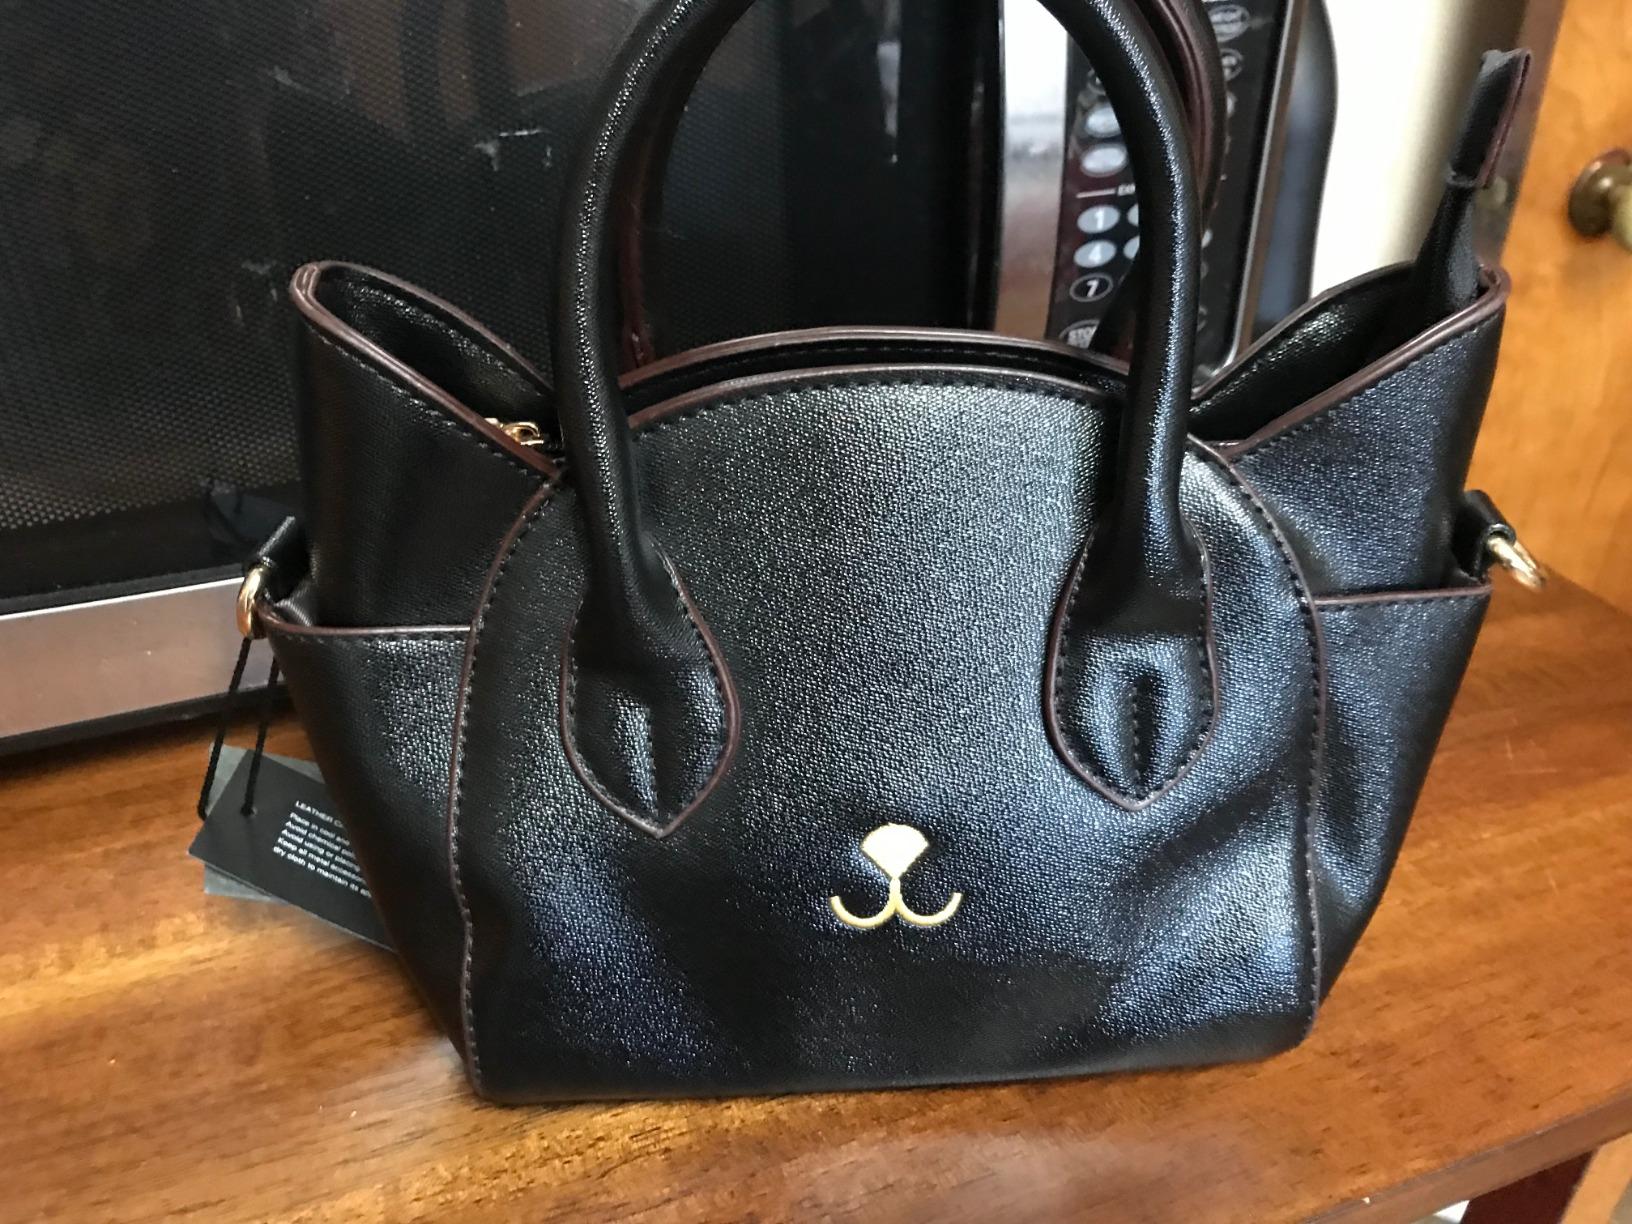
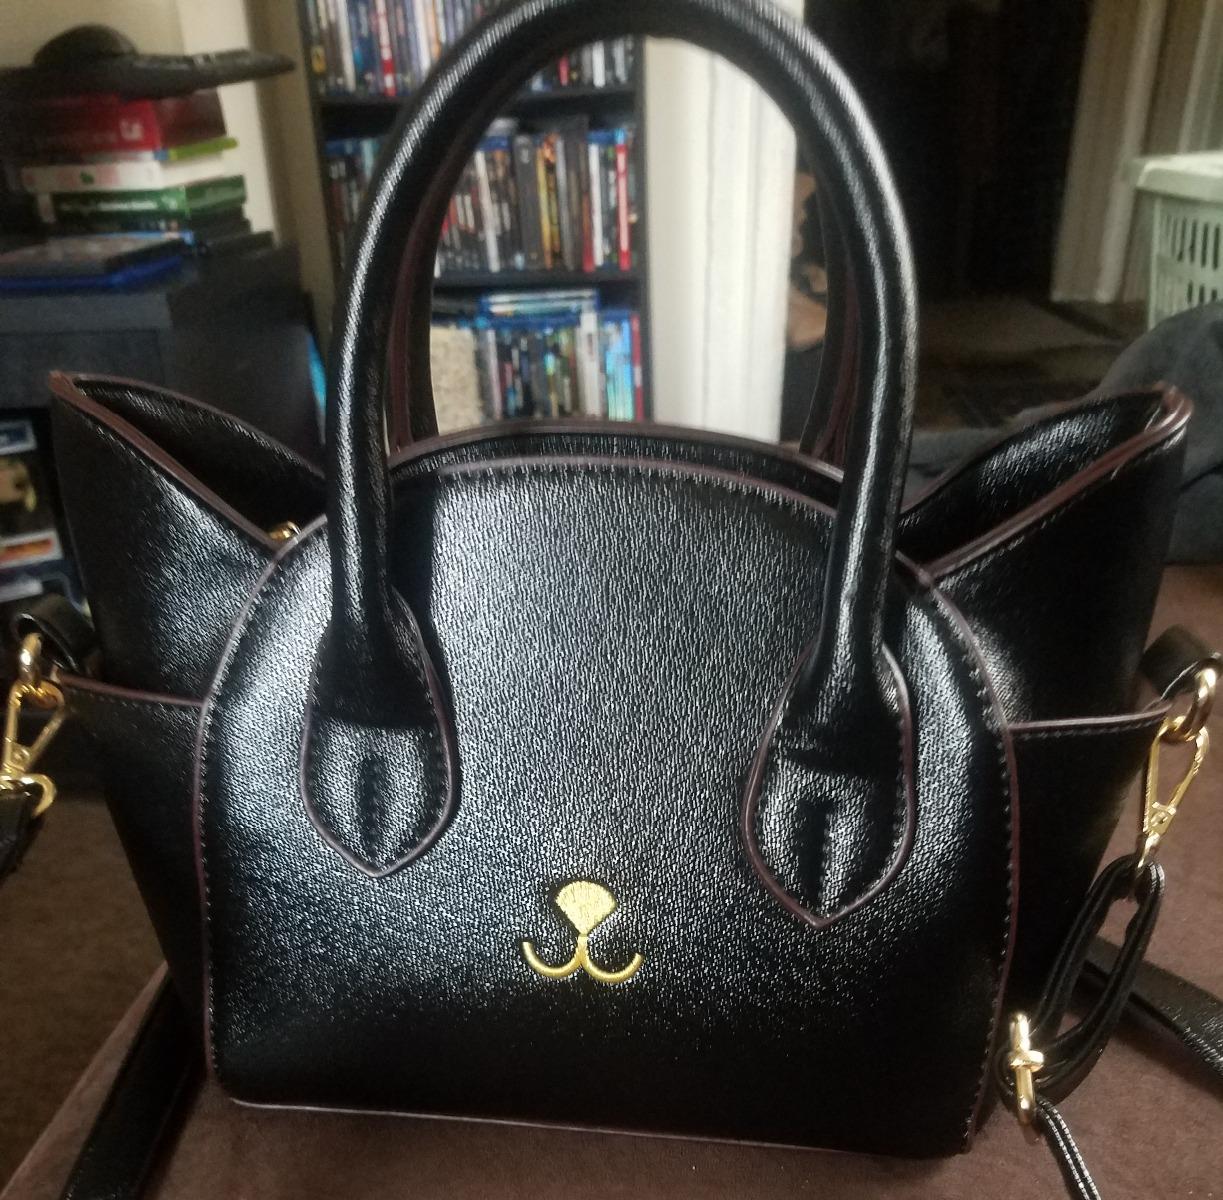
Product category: accessories_handbag
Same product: yes